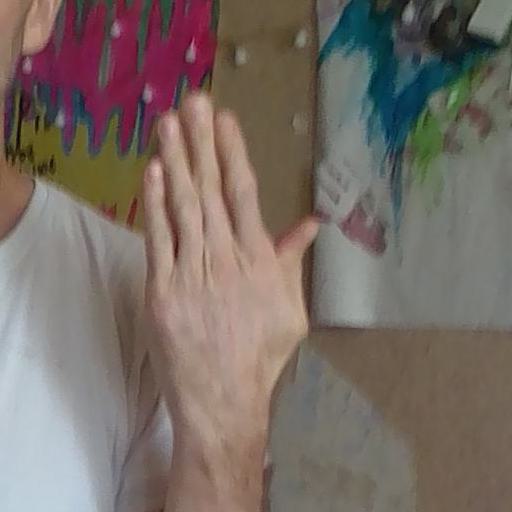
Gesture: stop_inverted